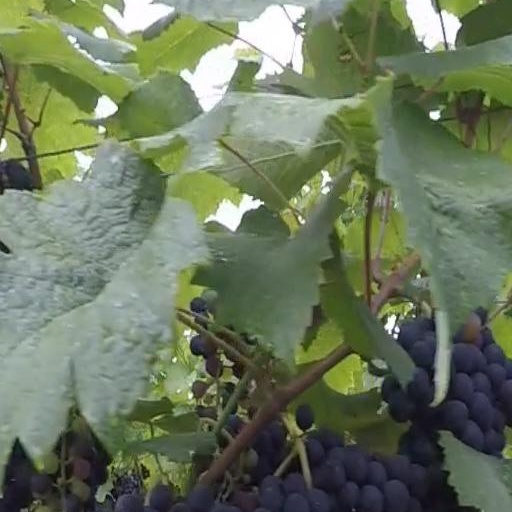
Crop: grape